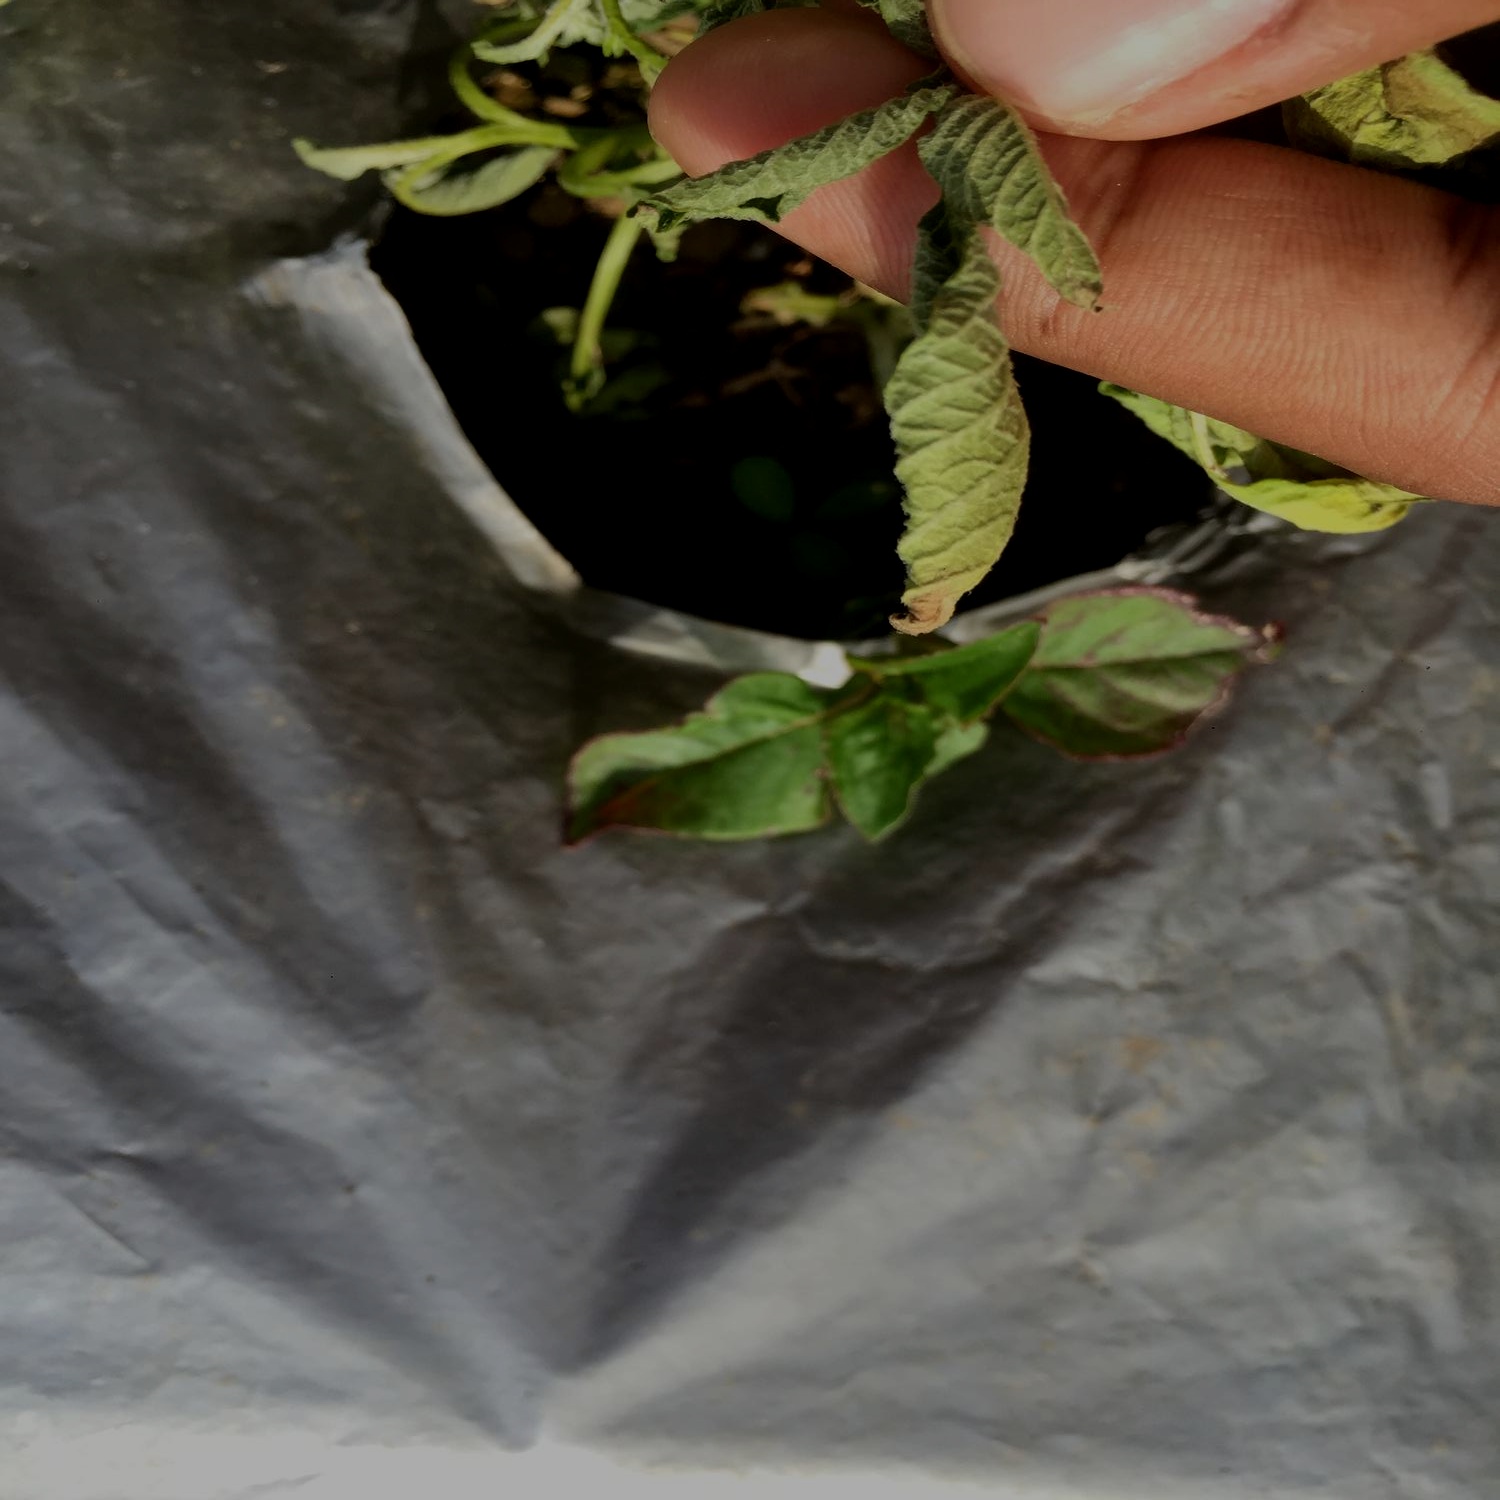
Etiqueta: Pudricion_Parda